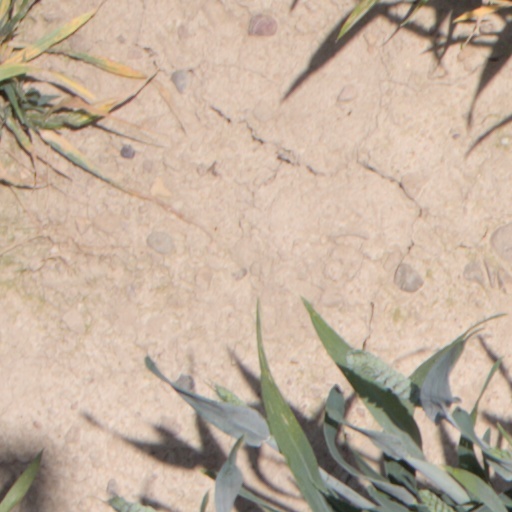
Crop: wheat